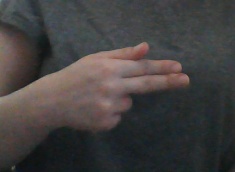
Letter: ghain